Eurocommunism

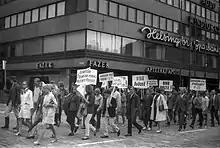
A demonstration in Helsinki against the 1968 Soviet invasion of Czechoslovakia

The Prague Spring and particularly its crushing by the Soviet Union in 1968 became a turning point for the communist world. Romania's leader Nicolae Ceaușescu staunchly criticized the Soviet invasion in a speech, explicitly declaring his support for the Czechoslovakian leadership under Alexander Dubček. While the Portuguese Communist Party, the South African Communist Party and the Communist Party USA supported the Soviet position, the Italian Communist Party (PCI) and the Communist Party of Spain (PCE) firmly denounced the occupation.